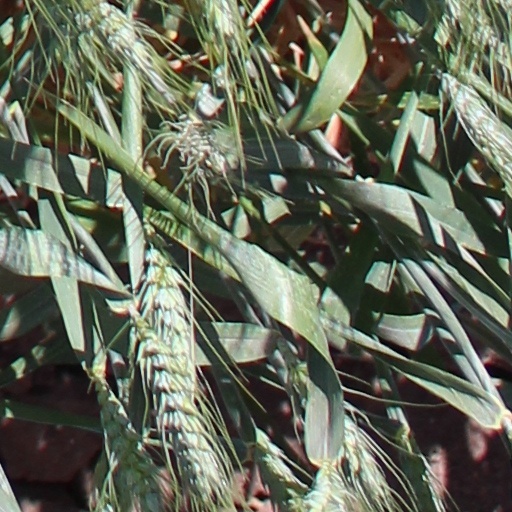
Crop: wheat